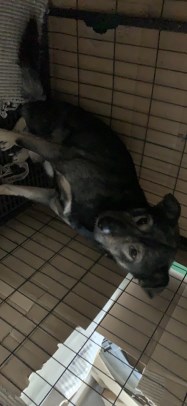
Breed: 3336-n000121-chinese_rural_dog